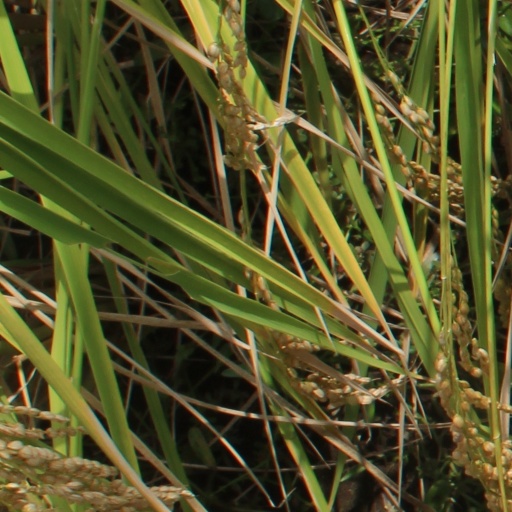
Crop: rice